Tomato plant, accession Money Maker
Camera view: vertical (180 deg); turntable rotation: 60 degrees
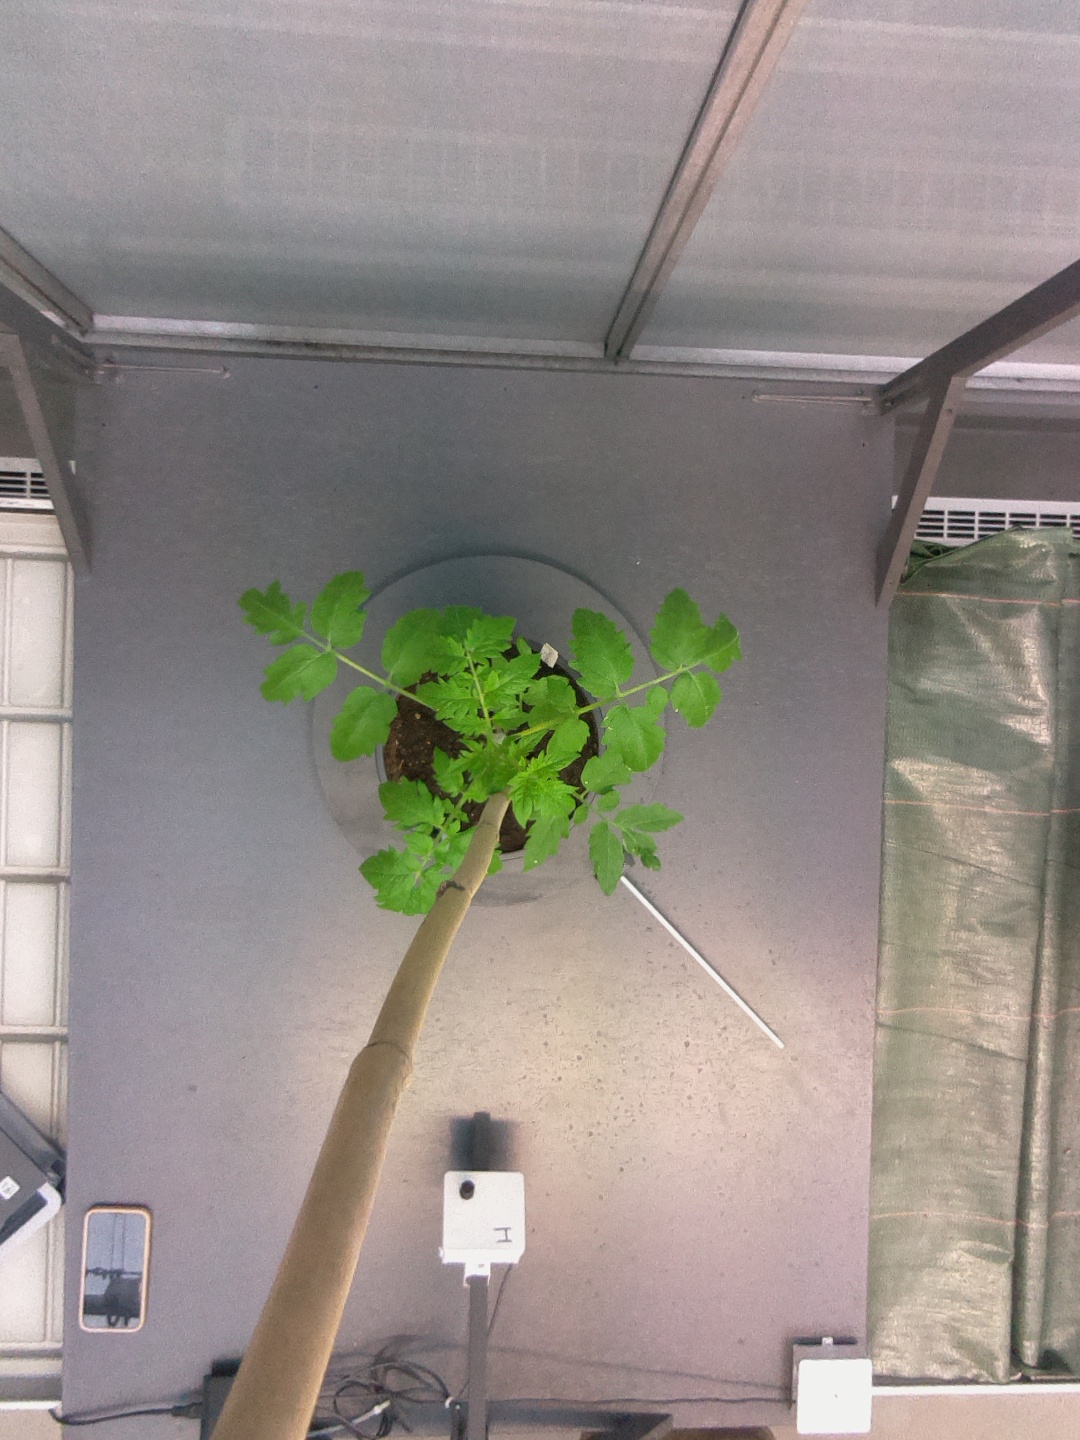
BBCH growth stage 14: 8 of true leaves visible